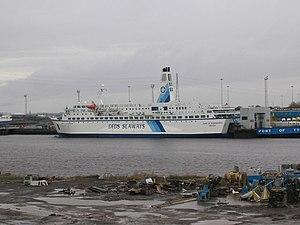
Le Moby Corse est un ferry appartenant à la compagnie italienne Moby Lines, construit au Danemark de 1976 à 1978 par les chantiers Aalborg Værft. Mis en service en mai 1978 pour le compte de la compagnie danoise DFDS, il effectuait à l'origine la liaison entre le Danemark et le Royaume-Uni sous le nom de Dana Anglia. Renommé Duke of Scandinavia en 2002, il est ensuite exploité sur différentes lignes de l'armateur jusqu'en 2006 avant d'être affrété par la compagnie bretonne Brittany Ferries. Affecté au trafic transmanche entre la France et le Royaume-Uni sous le nom de Pont l'Abbé, il est racheté par Brittany Ferries en 2007. Cédé en 2009 à la compagnie italienne Moby Lines, il est rebaptisé Moby Corse et navigue à partir de mai 2010 entre Toulon et la Corse avant que la ligne ne soit fermée l'année suivante. Redéployé dans un premier temps entre l'Italie continentale et la Sardaigne, il est réaffecté aux lignes saisonnières vers la Corse depuis Gênes à compter de l'été 2013.